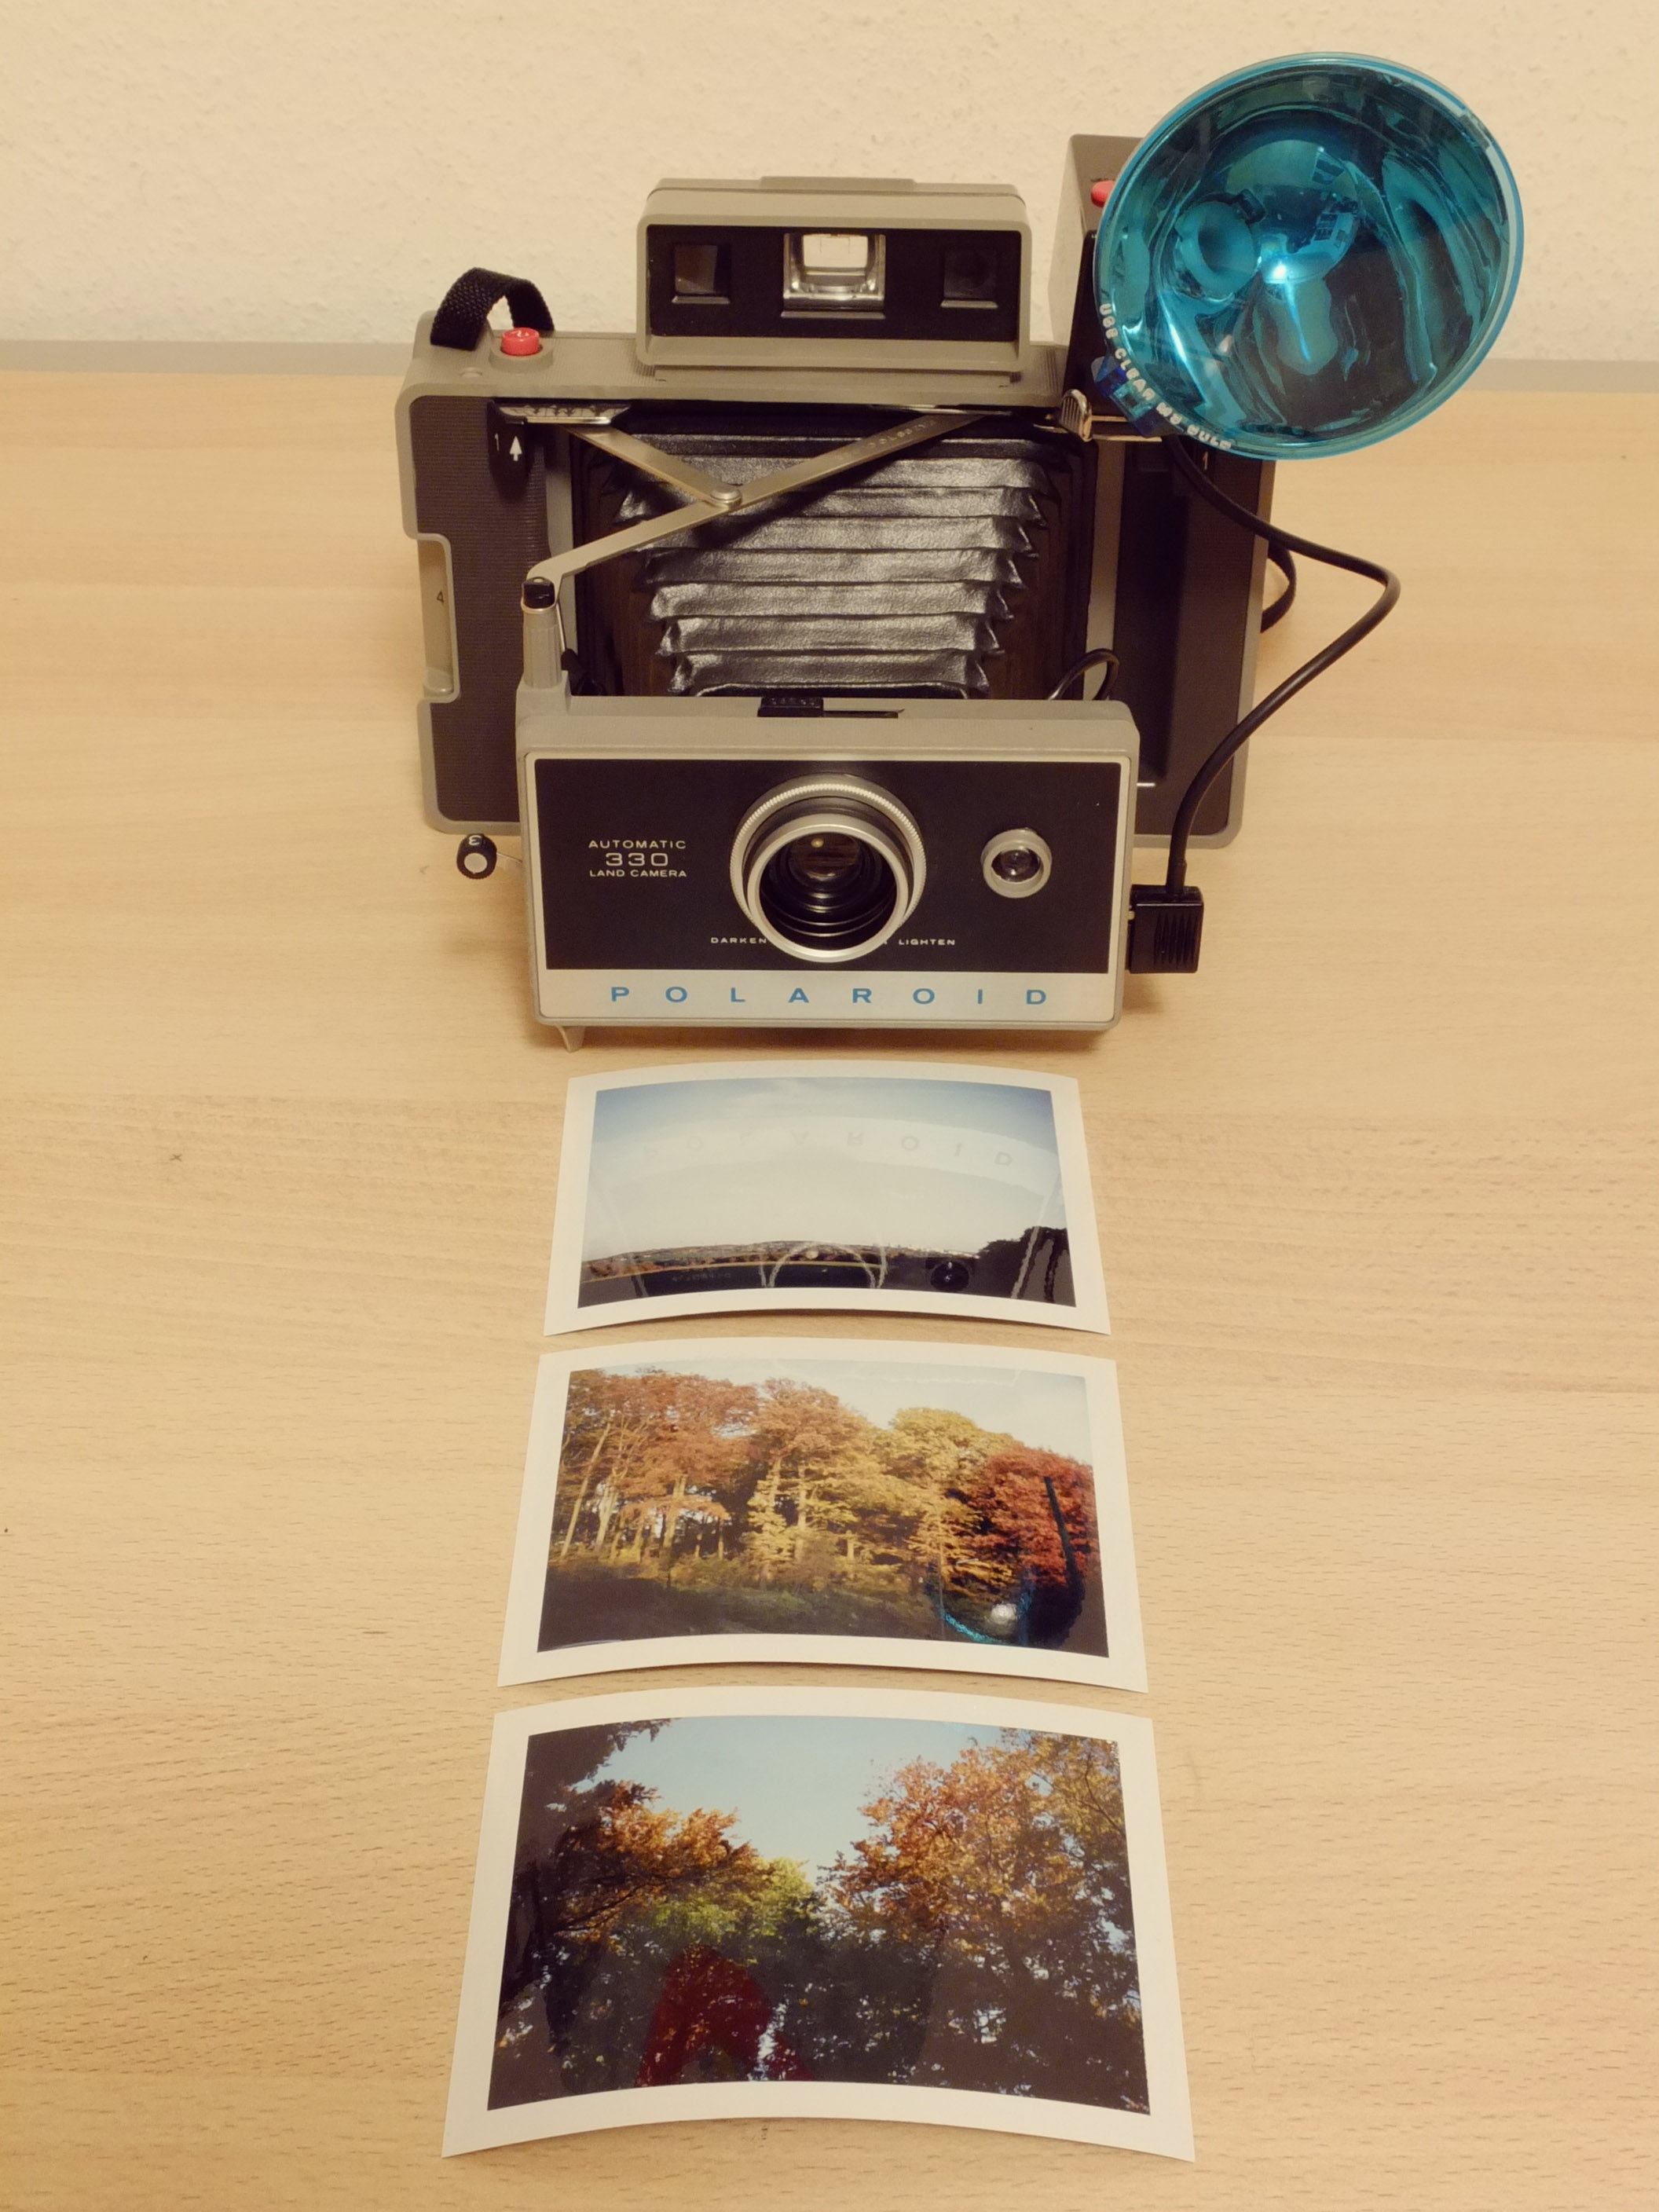
creative, technology, camera, photography, vintage, retro, old, photo, analog, film camera, nostalgia, fashion, polaroid, hipster, product, font, art, flash, recording, design, photograph, media, style, image, images, instant, elegance, hip, retro look, product design, instant camera, right away, cameras optics, camera accessory